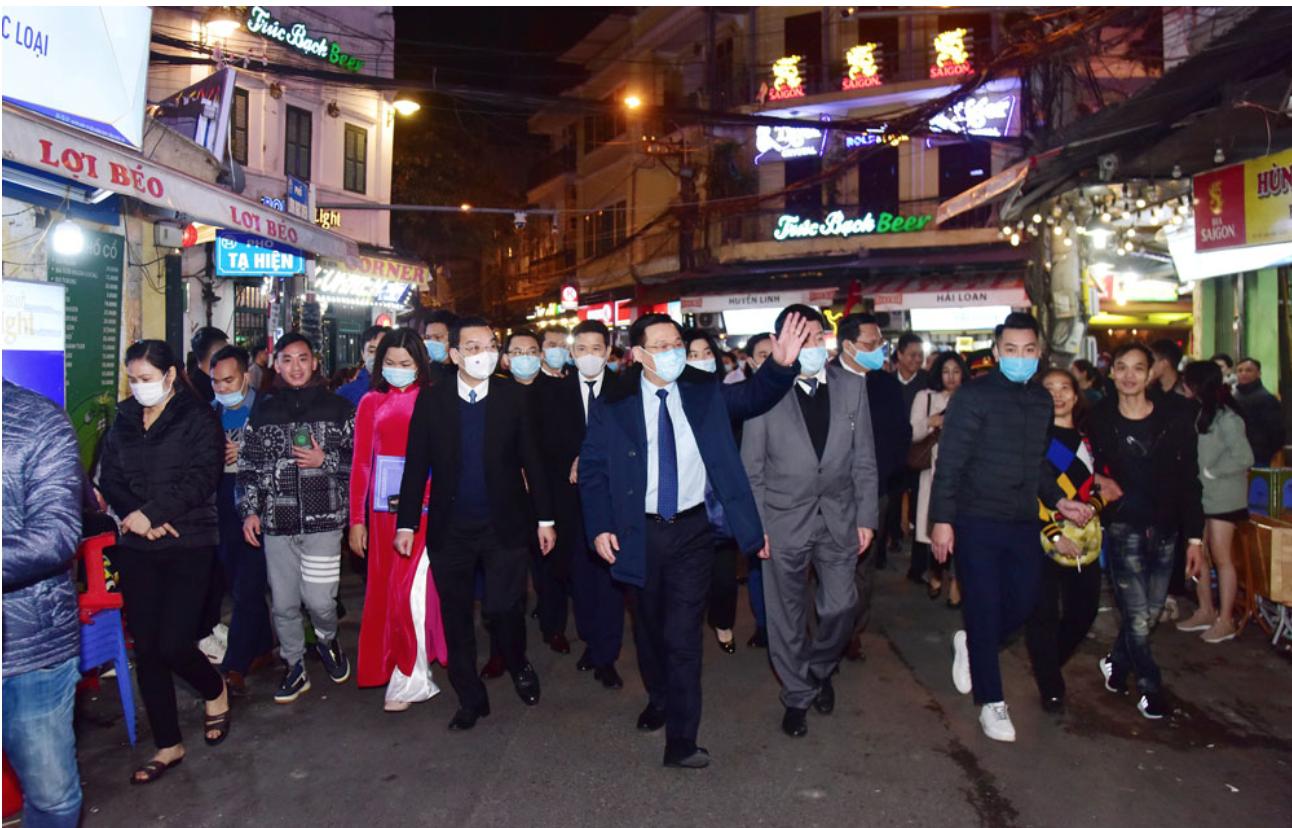
có một nhóm người đang sải bước trên con phố